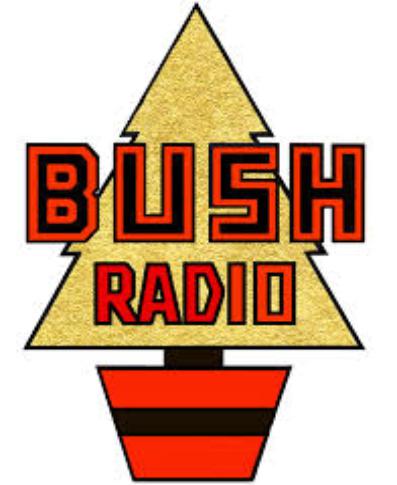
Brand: Bush Radio
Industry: Electronic